Cheick Hamala Diabaté

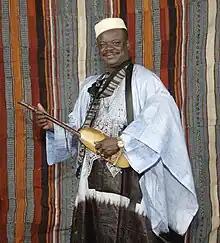
The griot Cheick Hamala Diabate (2008).

Cheick Hamala Diabate is a Malian musician, who has been nominated for a Grammy Award. Using Adelphi, Maryland, as his home he travels all over the United States, Canada, Europe, and Asia. He has performed at the Kennedy Center, the United States Senate, and the Smithsonian Institution. Cheick Hamala was born into a griot family in Kita, Mali. From a young age, he learned to play the ngoni, a stringed instrument related to the American banjo. In addition, Cheick has learned the history of Mali passed down for over 800 years. Cheick has performed internationally.